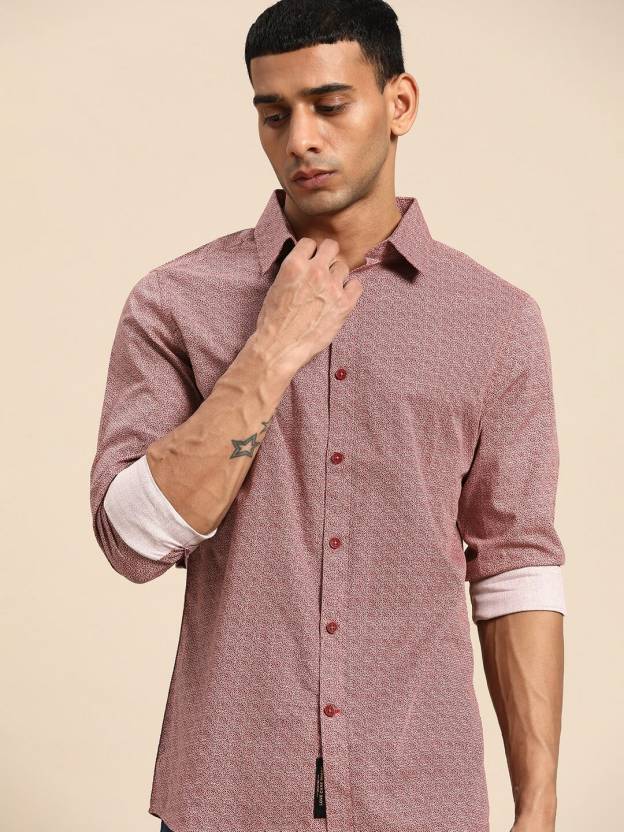
Product: Men Slim Fit Printed Spread Collar Casual Shirt
Price: ₹758
Colors: Red and  White
Pattern: Printed